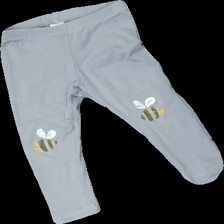
View: front
Type: Tights
Category: Children
Brand: Lindex
Colors: Grey
Material: 100% Cotton
Pattern: Other
Cut: Regular
Size: 86
Season: All
Price range: 50-100
Recommended usage: Reuse
Description: Grey tights with print on knees